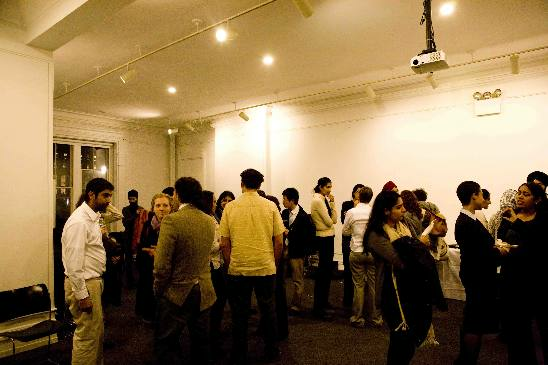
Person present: Yes